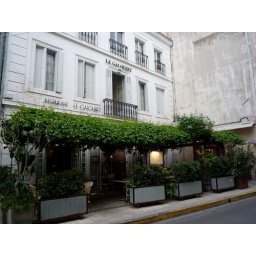
Pretty green trees in Arles